Dead in the Water (Woods novel)

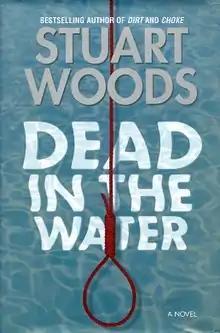
First edition

Dead in the Water is a 1997 novel by author Stuart Woods. It is the third novel in the Stone Barrington series. It belongs to the Thriller and Mystery genre.